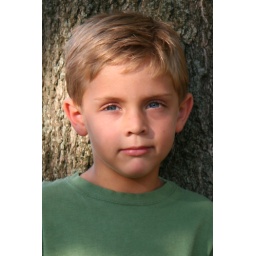
my youngest son now a big boy in kindergarten.